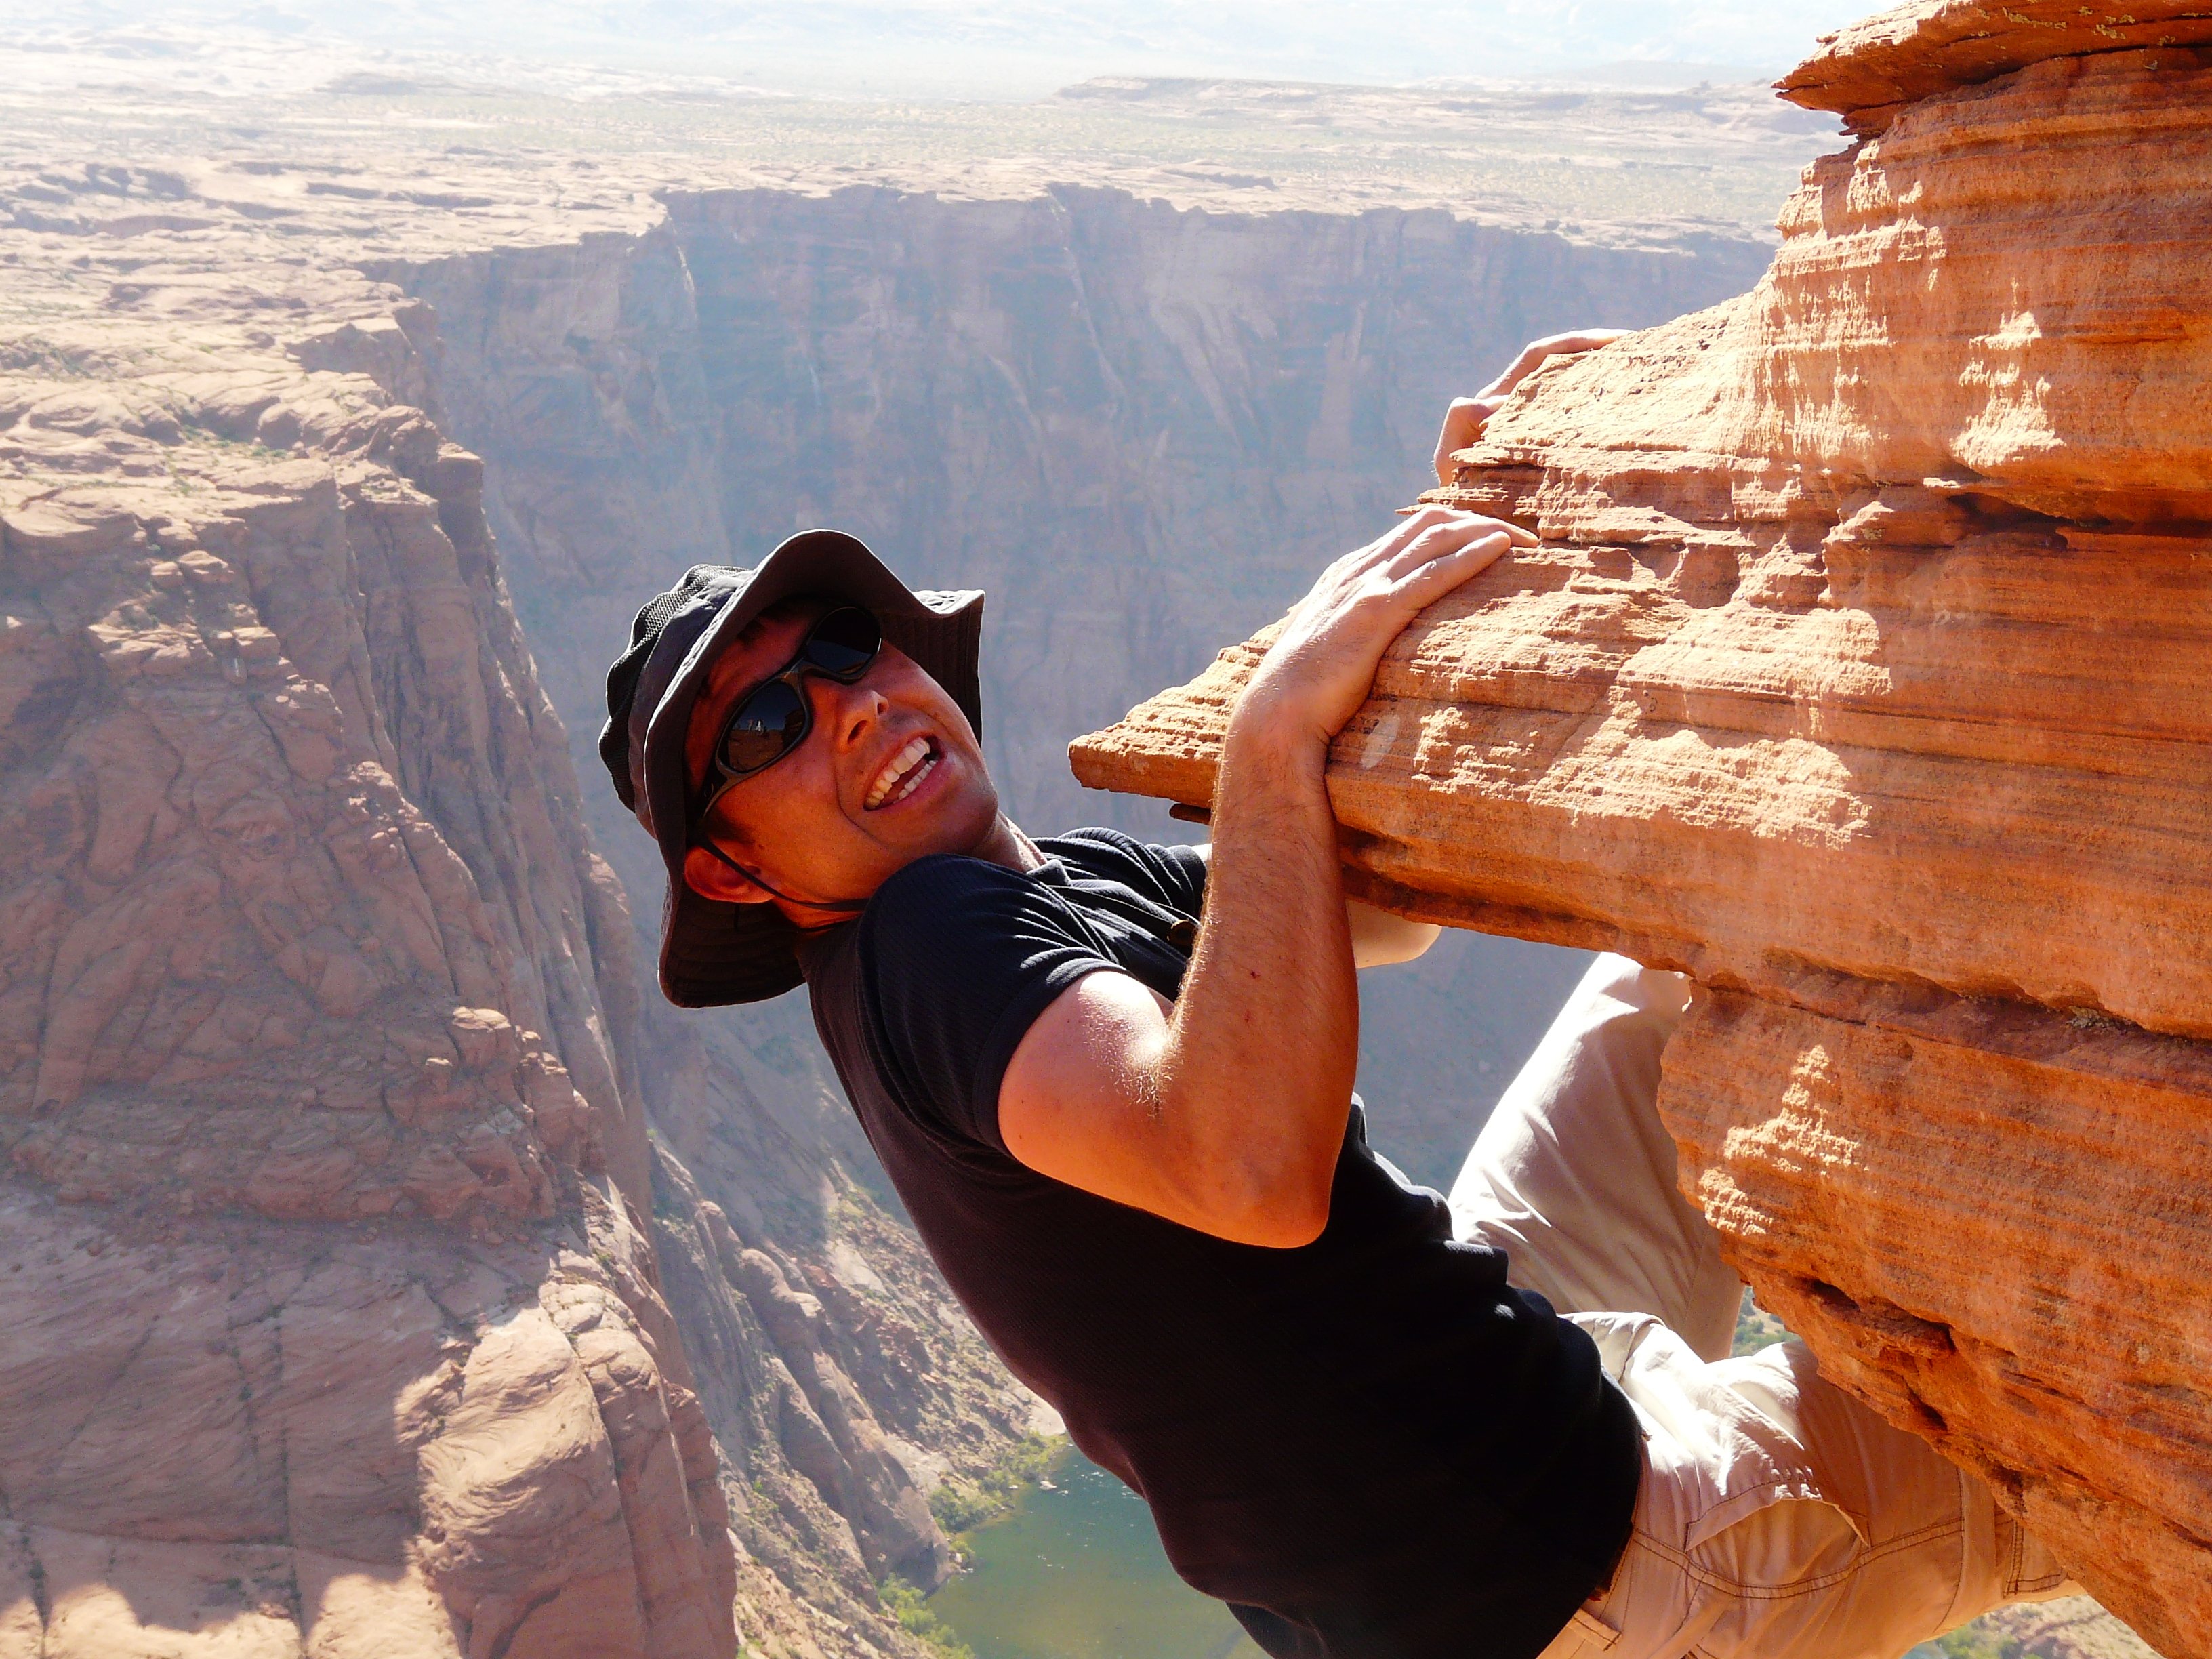
rock, person, mountain, desert, adventure, dry, usa, human, gorge, climber, canyon, extreme sport, page, climb, arizona, mountaineering, geology, sports, horseshoe bend, sand stone, adventurer, colorado river